Law & Order: Organized Crime

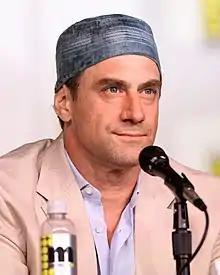
After working on "", Christopher Meloni returned to the "Law & Order" franchise to reprise his role as Elliot Stabler.

In March 2020, NBC had given a 13-episode order to a new crime drama starring Meloni as his character from "", Elliot Stabler. Dick Wolf, Arthur W. Forney, and Peter Jankowski, serve as the executive producers, with Matt Olmstead being looked at as showrunner and writer. The series came following Wolf's five-year deal with Universal Television, which will serve as the series' production company along with Wolf Entertainment.